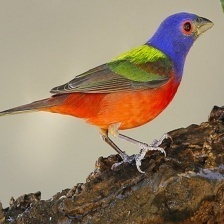
Species: PAINTED BUNTING
Scientific name: PASSERINA CIRIS
ImageNet parent category: indigo_bunting